Selkirk Town House

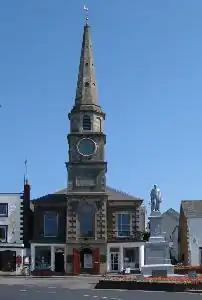
Selkirk Town House

Selkirk Town House is a municipal building in the Market Place, Selkirk, Scottish Borders, Scotland. The structure, which is used as a local history museum is a Category A listed building.